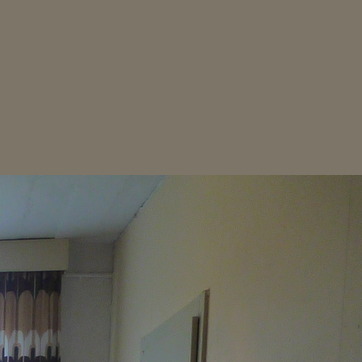
Material: painted